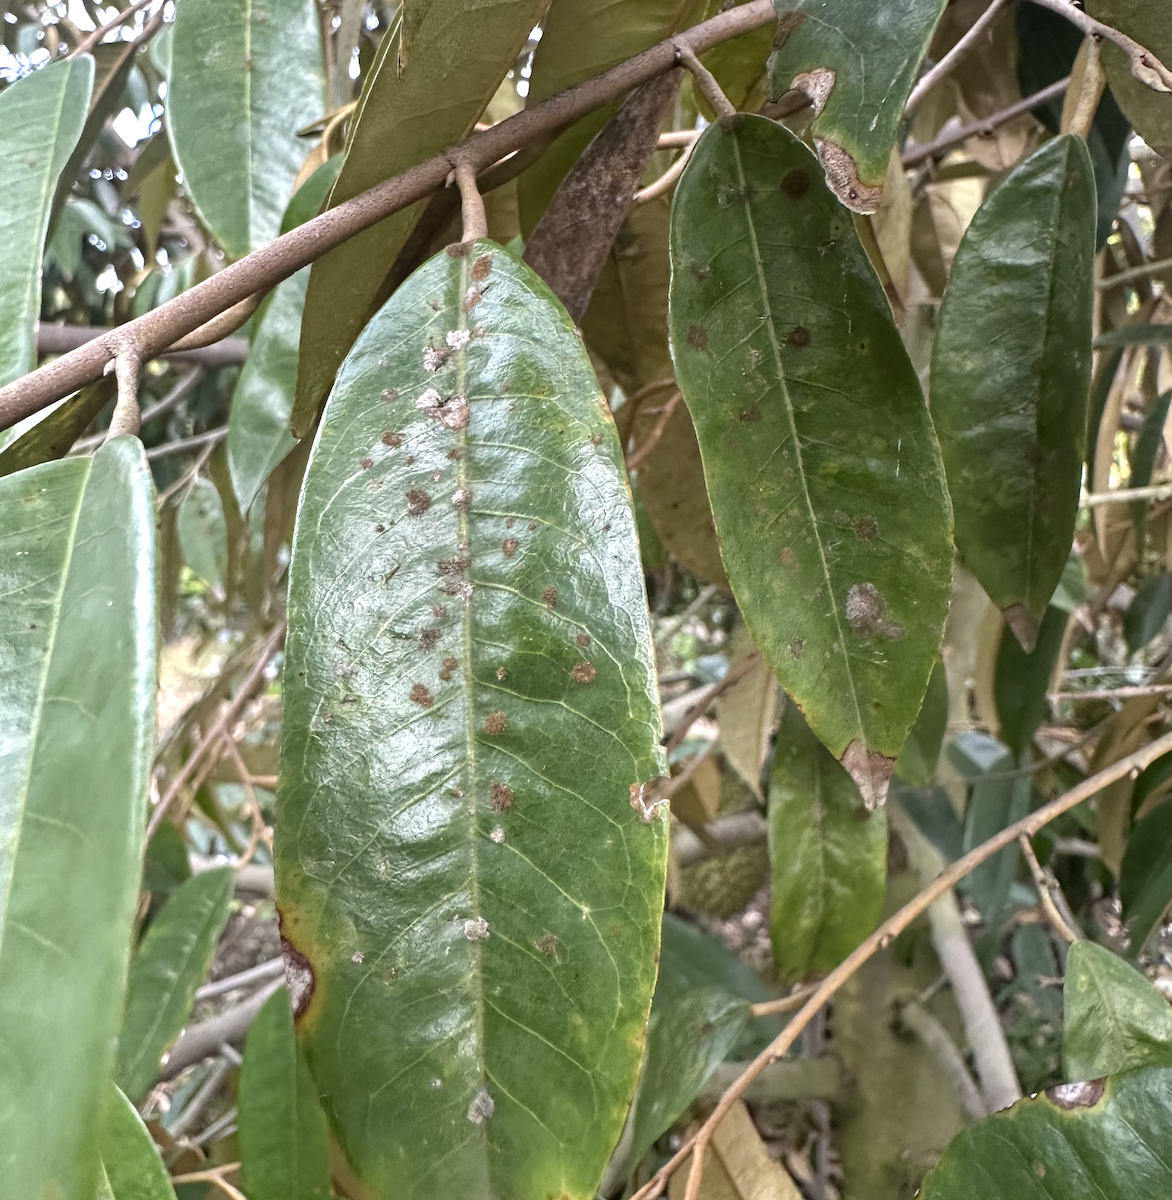
Label: stem_blight